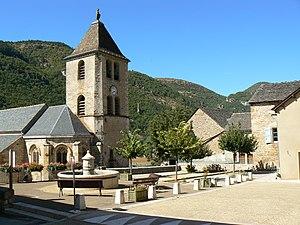
Le diocèse de Mende relève depuis 2002 de la province ecclésiastique de Montpellier. Il recouvre l'intégralité du département de la Lozère. Plusieurs prélats ont participé à son rayonnement et à son indépendance par rapport au pouvoir temporel, tels que les évêques Aldebert III du Tournel et Guillaume VI Durand. De ce diocèse sont originaires le bienheureux Urbain V, avant-dernier pape français, qui rendit beaucoup à son Église d'origine, mais aussi Guillaume et Foulques de Villaret, grands maîtres de l'ordre de Saint-Jean de Jérusalem.
La collégiale de Quézac, aujourd'hui église Notre-Dame, est une église située sur la commune française de Quézac dans la haute vallée du Tarn en Lozère. Elle a été fortifiée au XIVᵉ siècle à l'instigation du pape Urbain V.
Cet article recense les églises de la Lozère, en France.